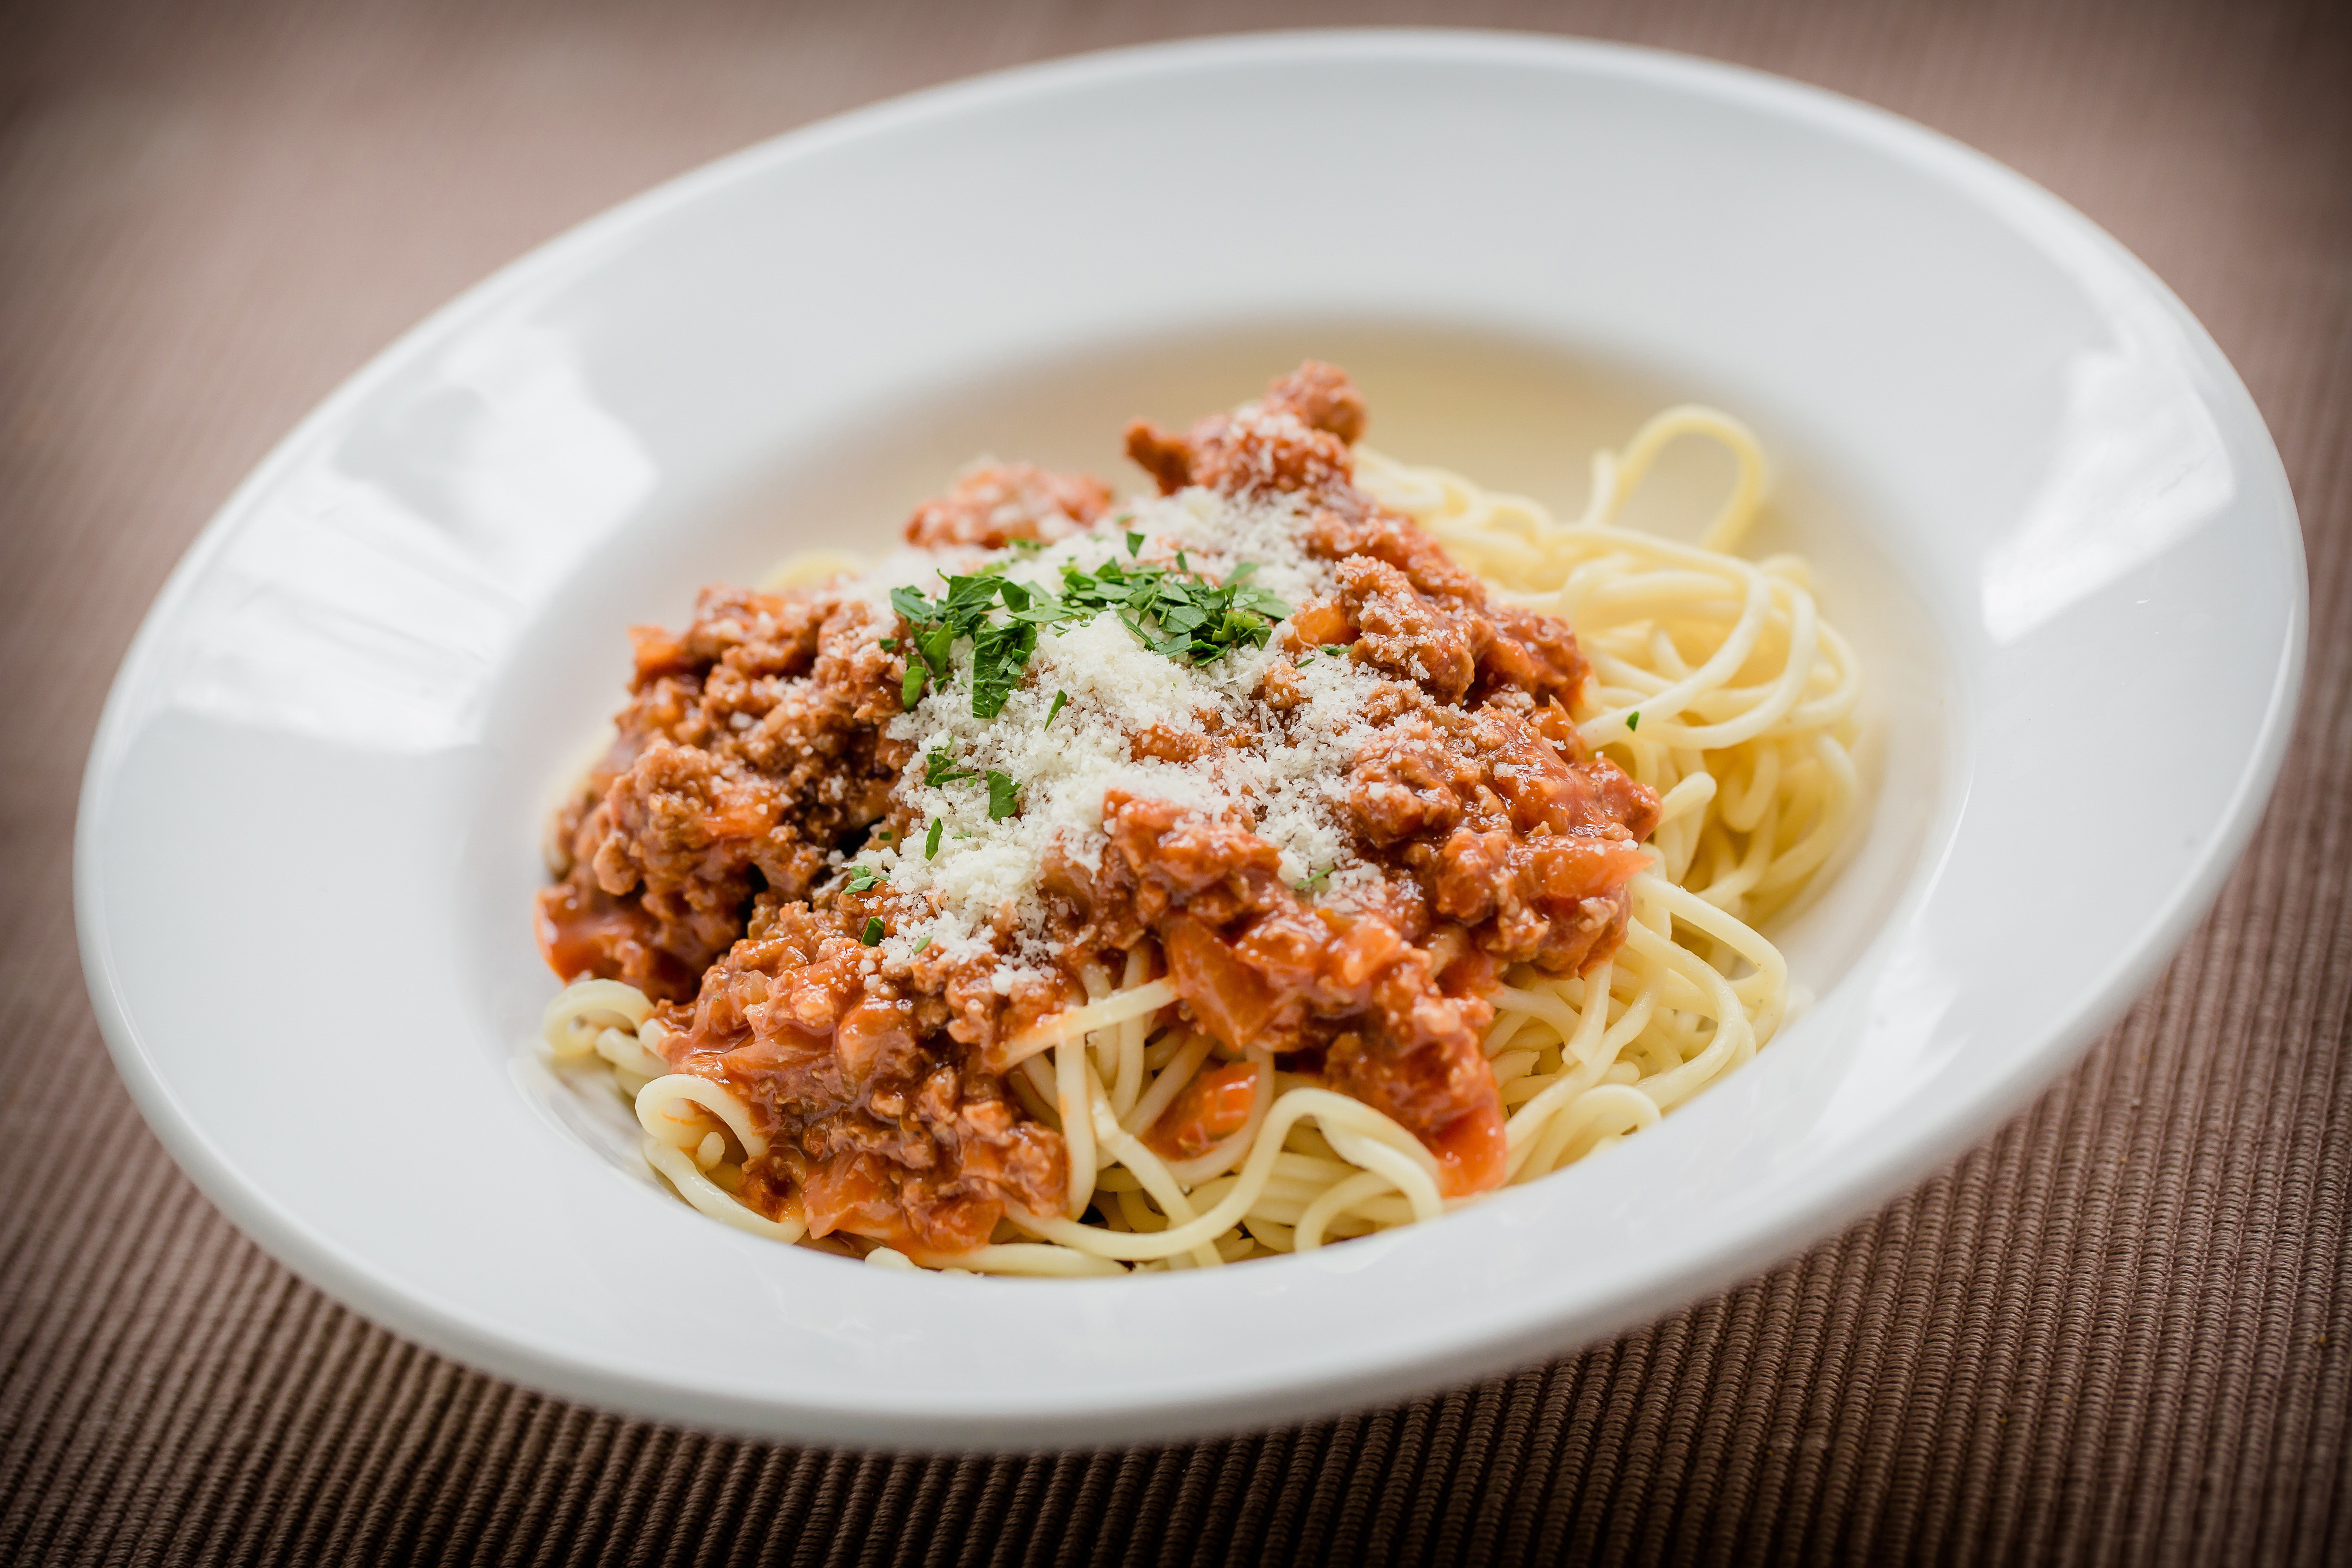
cuisine, food, dish, ingredient, taglierini, spaghetti, capellini, bolognese sauce, bigoli, italian food, recipe, bucatini, comfort food, pasta pomodoro, noodle, Amatriciana sauce, meat, produce, Stringozzi, shirataki noodles, linguine, tagliatelle, Hot dry noodles, pici, sauces, clam sauce